Question: Please indicate a possible affordance area of the book that can be used for holding
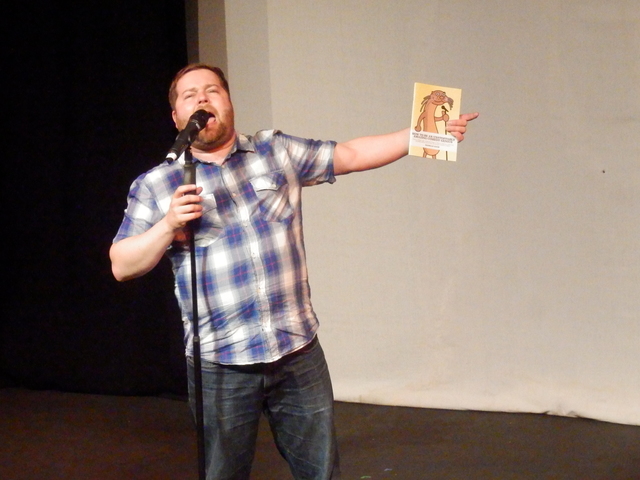
Answer: [402.514, 75.003, 468.139, 165.628]